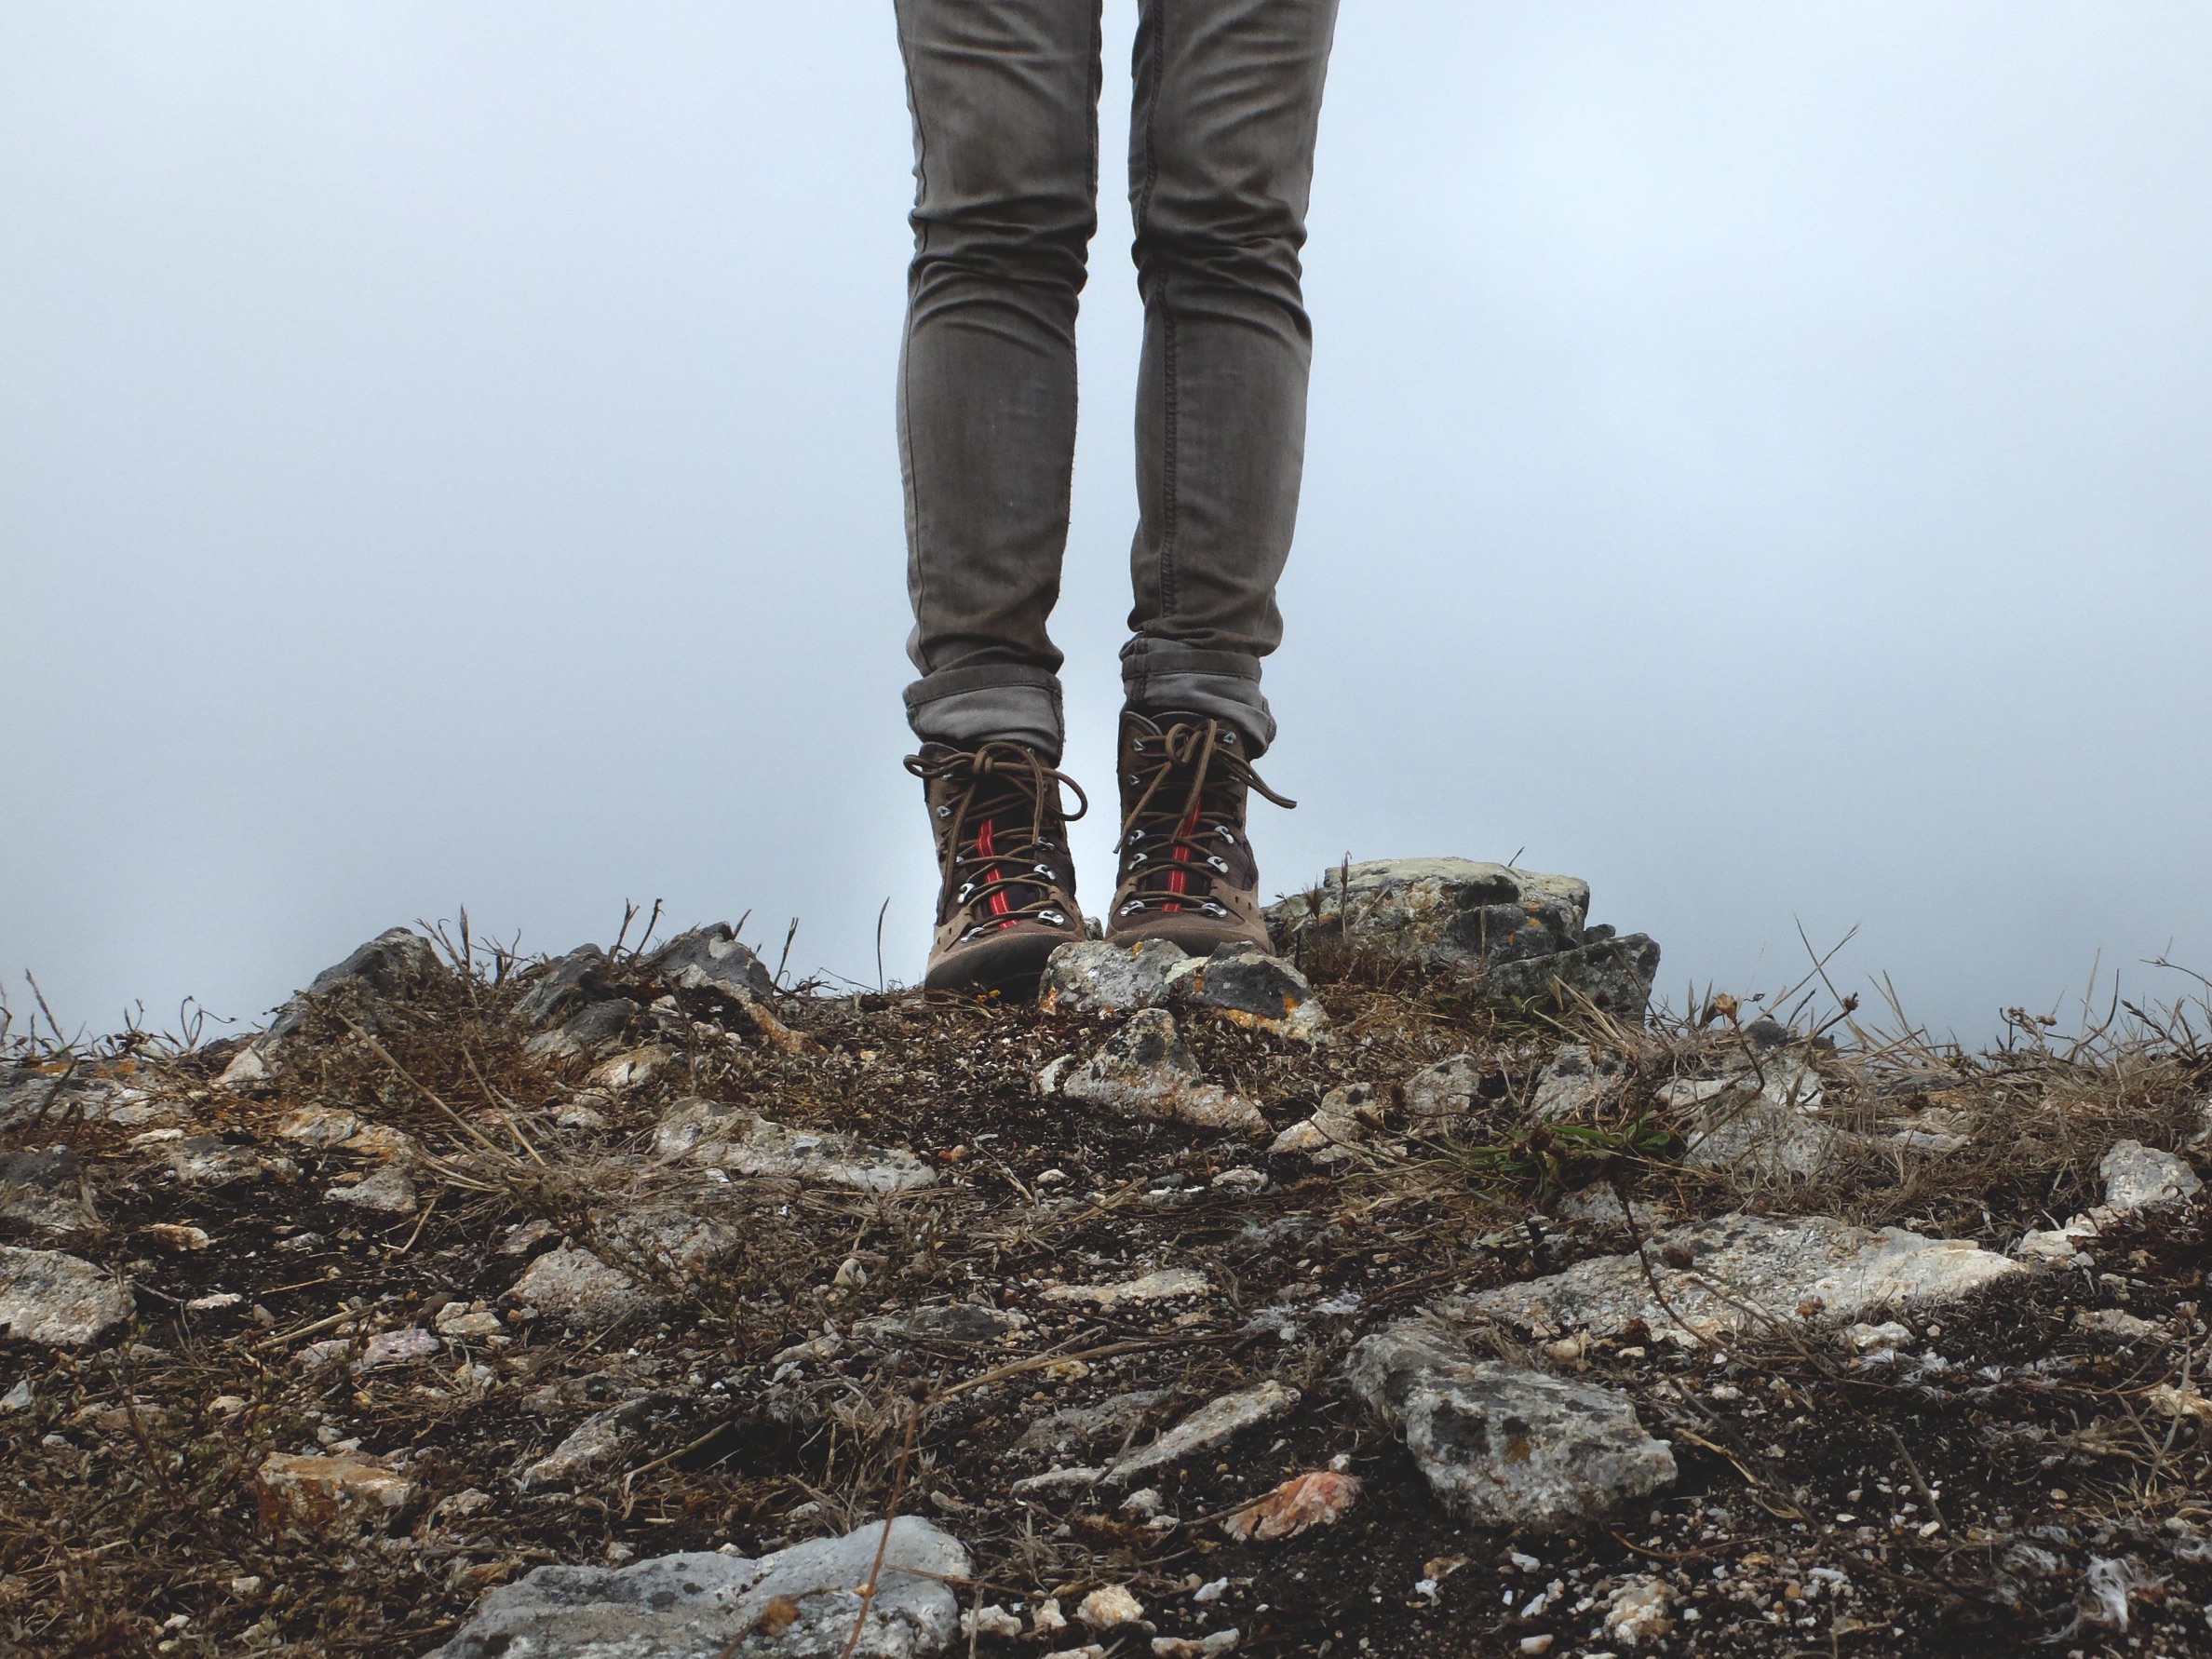
outdoor, walking, mountain, snow, winter, hiking, explore, boot, leg, soil, ridge, summit, sports, geological phenomenon